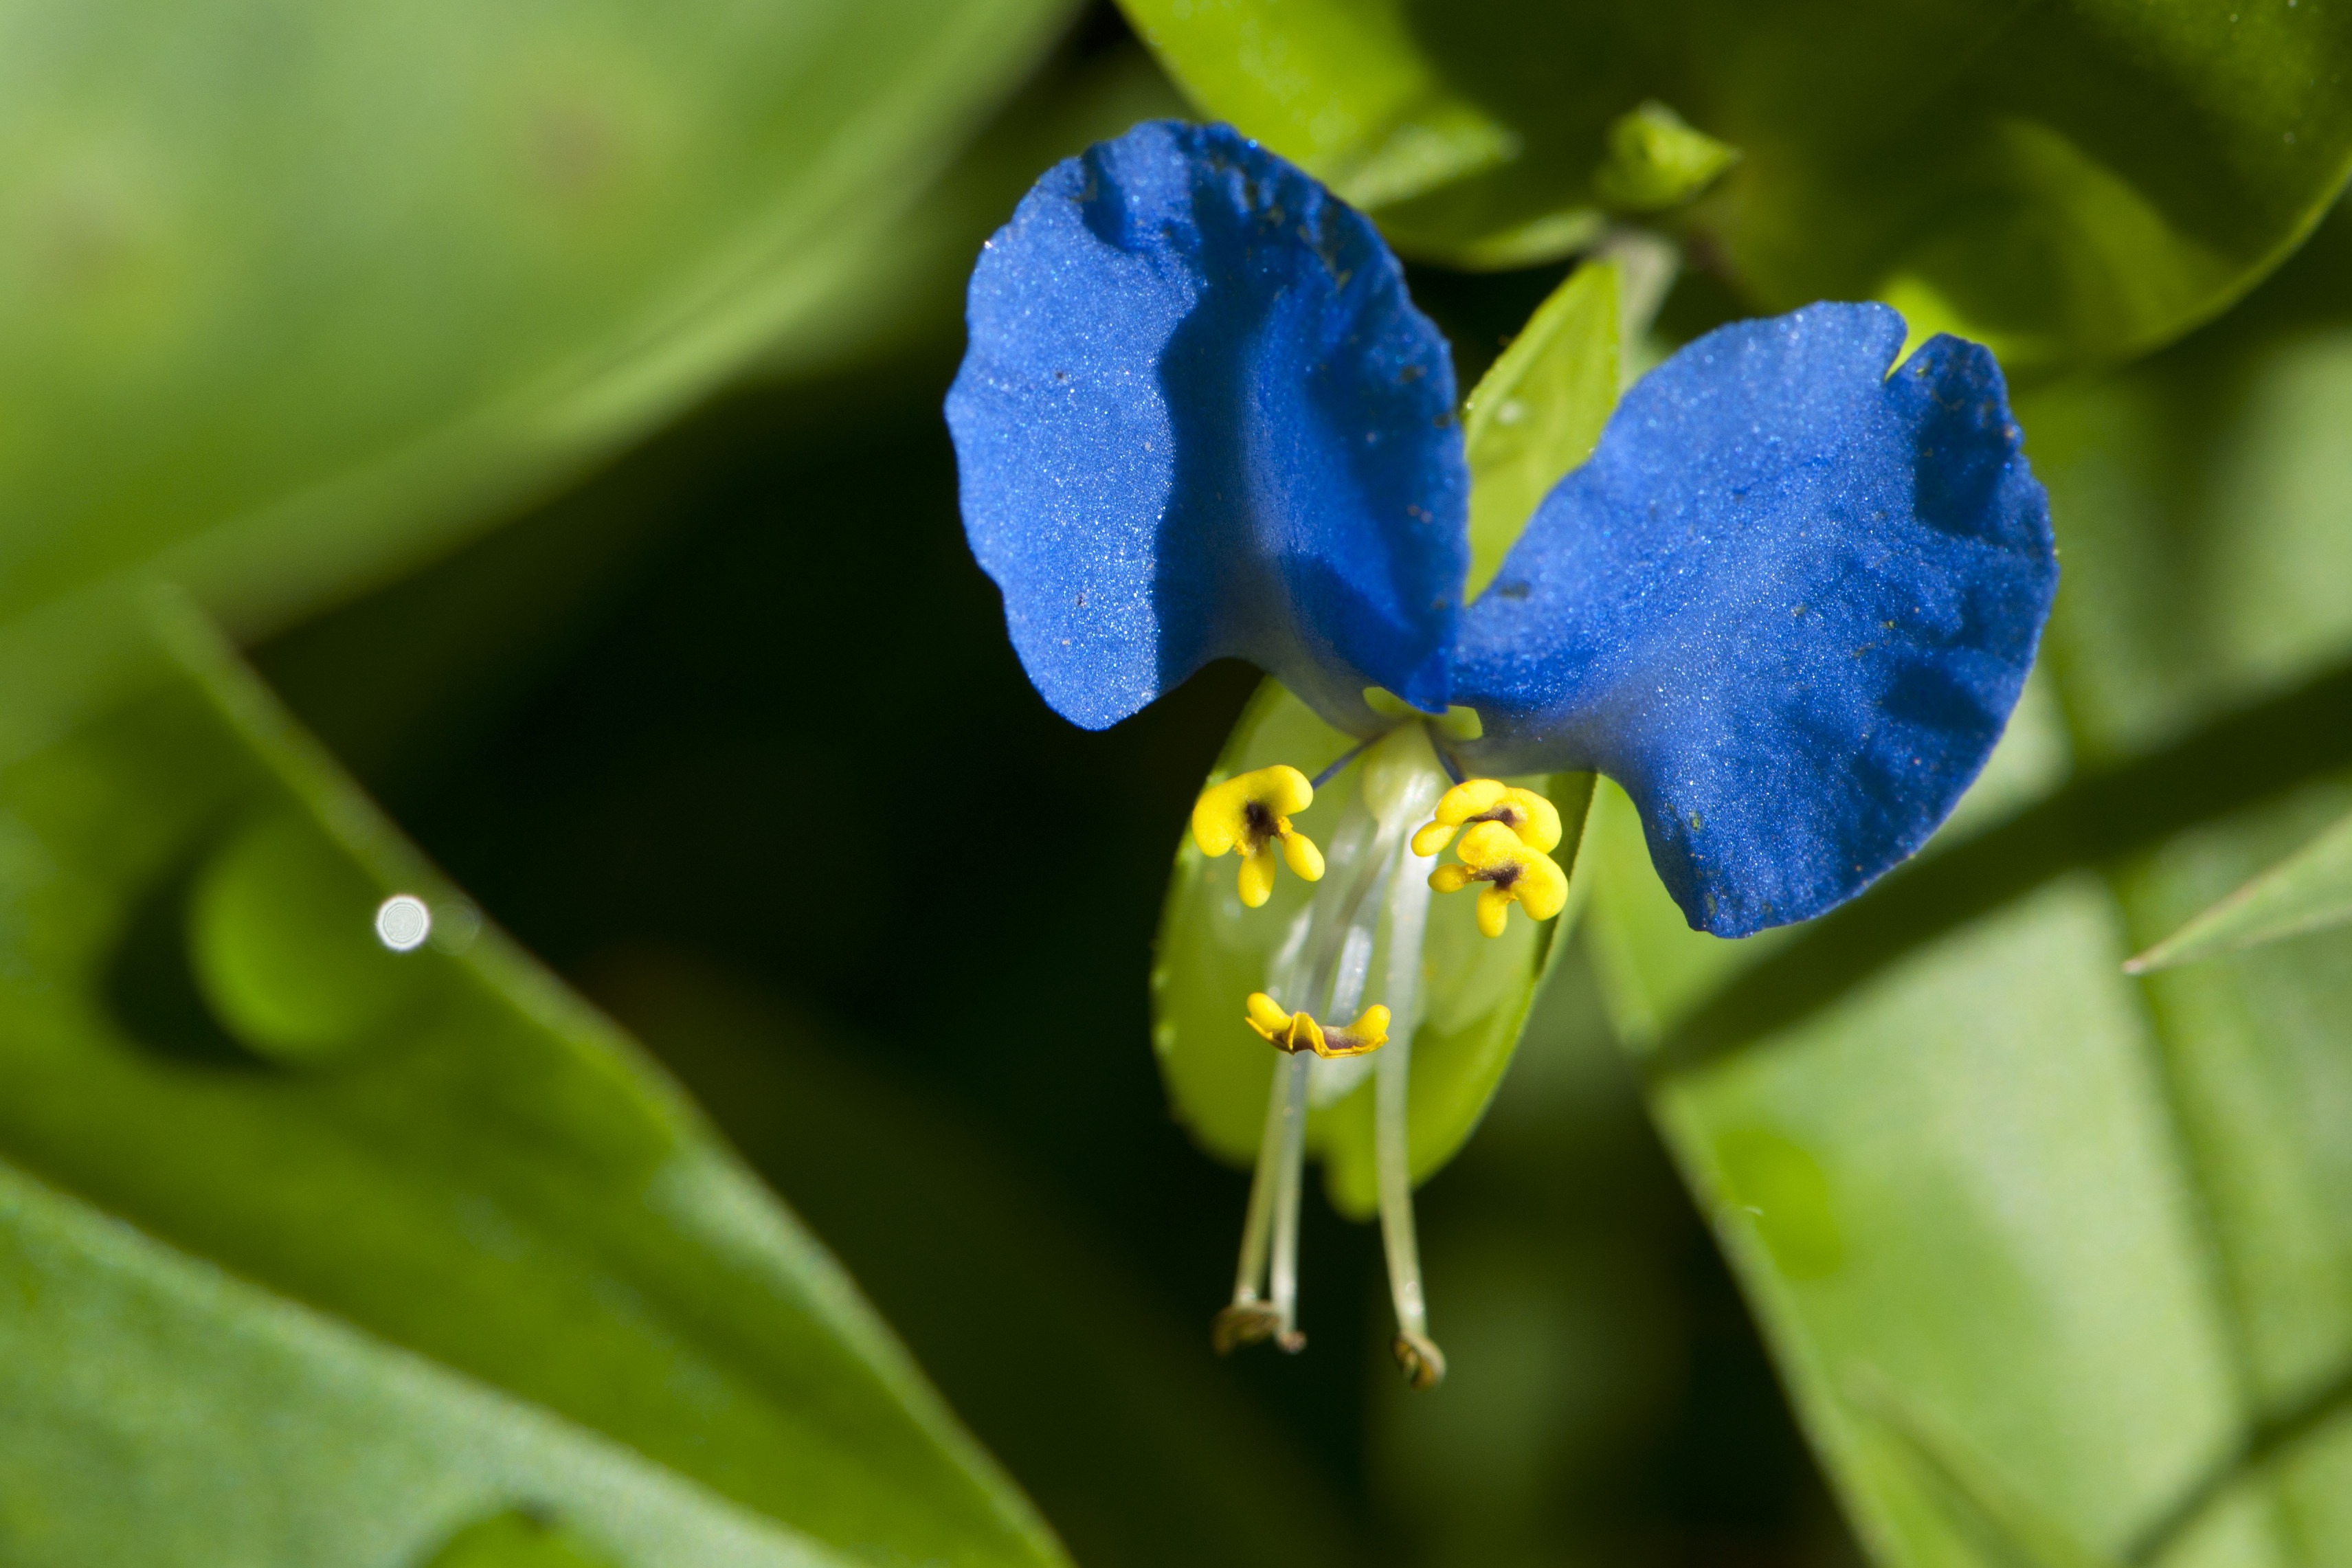
nature, blossom, plant, leaf, flower, petal, summer, green, botany, yellow, flora, perennial, blue flower, wildflower, close up, macro photography, flowering plant, new england, dayflower, plant stem, land plant, violet family, dayflower family